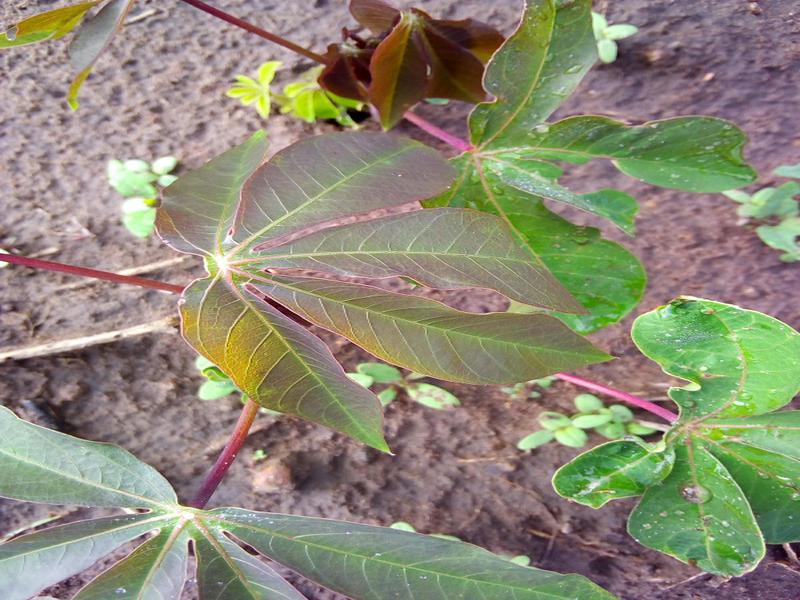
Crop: cassava
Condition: healthy